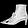
Label: Ankle boot